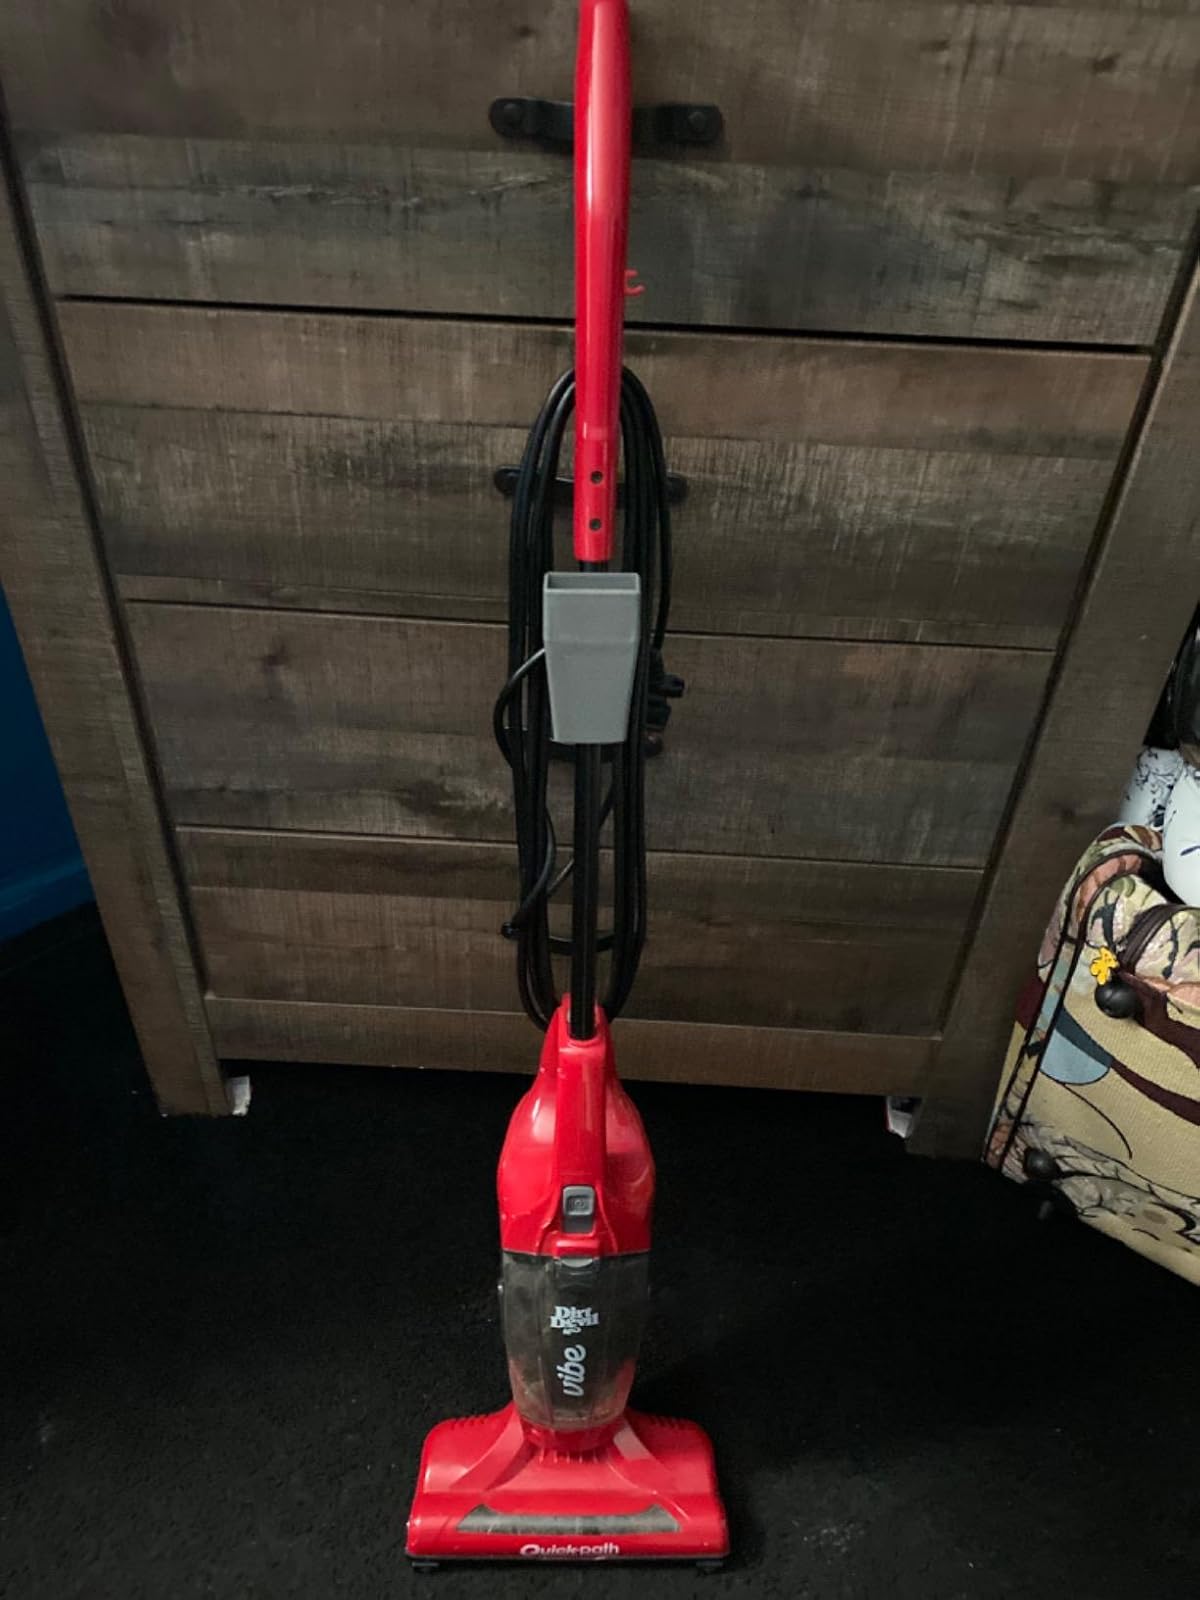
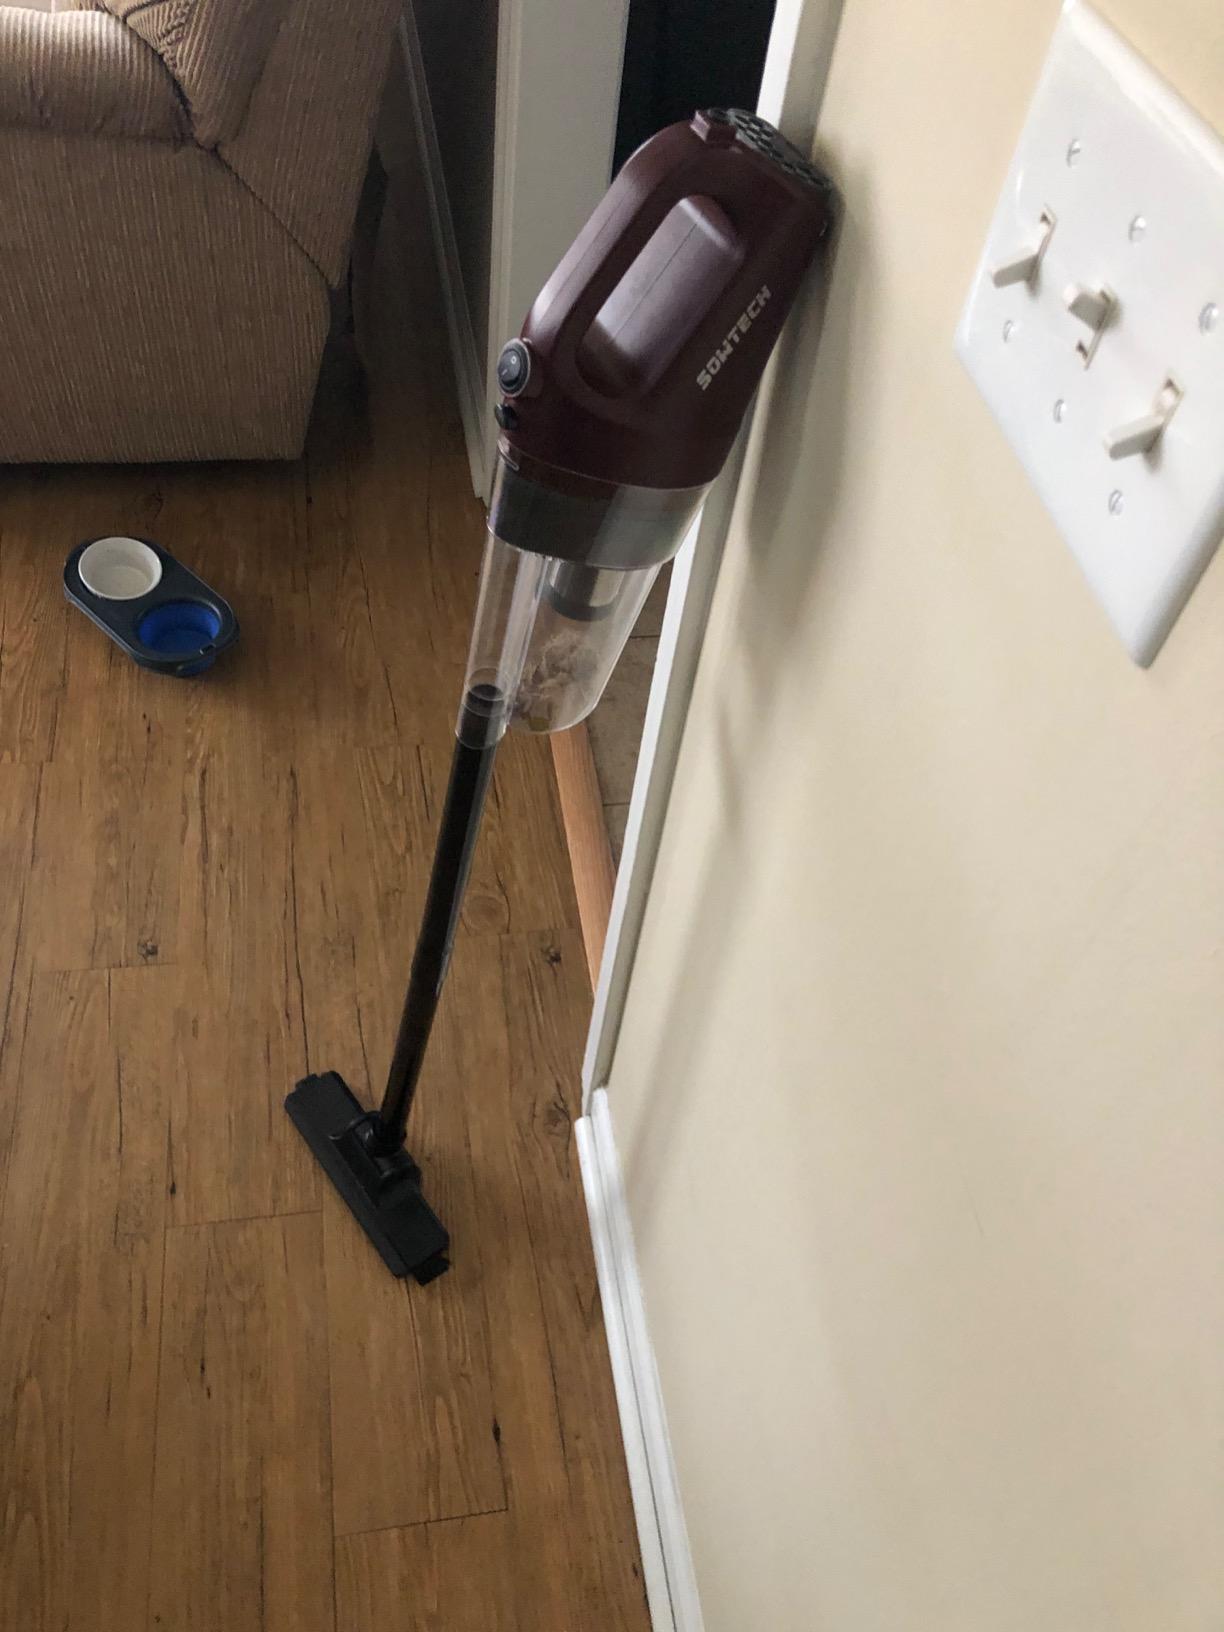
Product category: items_vacuum
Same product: no